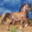
Label: horse